Tarporley Painter

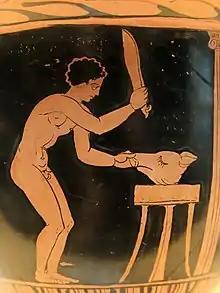
Youth preparing a pig's head after the sacrifice, bell-krater by the Tarporley Painter, ca. 360–340 BC, National Archaeological Museum of Spain

The Tarporley Painter was a Greek Apulian red-figure vase painter. His works date to the first quarter of the 4th century BC. The Tarporley Painter is his period's most important representative of the so-called "Plain Style". He is considered to have been the pupil and successor of the Sisyphus Painter, as indicated by his elegant fine-limbed figures and the solemn facial expressions of his woman and cloaked youths. He painted garments in a less balanced style then the Sisyphus Painter. His heads are often oval and lean forwards. The spaces between his figures are often filled with flowers, branches or vines. Over time, his drawing style becomes more fluid, but also less precise. He painted especially on bell "kraters", on which he often depicted dionysiac themes and theatrical scenes. His work includes the first known "phlyax" vase, showing the punishment of a thief, accompanied by a metric verse inscription. Mythological scenes by him are rare. There appears to be an especially close relationship between the work of the Tarporley Painter and that of the Dolon Painter, perhaps they cooperated directly for some time. His succession is represented by three separate schools, each clearly influenced by him. The most important painter of the first is the Schiller Painter, of the second the Hoppin Painter and of the third the Painter of Karlsruhe B9 and the Dijon Painter.